Ksar

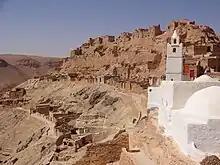
Ksar Chenini, an abandoned ksar in southern Tunisia

Ksour in the Maghreb typically consist of attached houses, often having a fortified communal granary like those in Algeria, or the ghorfa and agadir types known in Tunisia and Morocco respectively, beside other structures like a mosque, hammam, oven, and shops. Ksur or igherman are widespread among the oasis populations of North Africa. Ksars are sometimes situated in mountain locations to make defense easier; they often are entirely within a single, continuous wall. The building material of the entire structure usually is adobe, or cut stone and adobe. The idea of the ksar as a granary is a confused notion of two things: the granary itself, found within a ksar, and the ksar, a village, typically with granaries within it. Ksars form one of the main manifestations of Berber architecture.